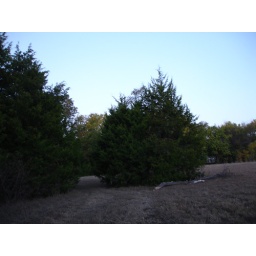
Cedars in middle pasture facing west coming up hill from pond.